Prawn soup

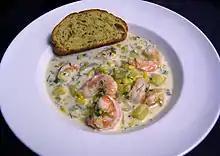
Shrimp chowder

Shrimp chowder is a dish that is prevalent in the Gulf states of the United States. It is prepared in typical chowder fashion, using milk or cream, potatoes, onion, shallots, celery, broth or stock, and shrimp. Additional ingredients are also sometimes used. Shrimp chowder is also prepared in the U.S. state of Maine.